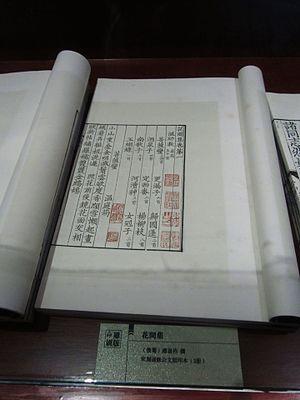
Les poètes floraux, sont des poètes de la dynastie Tang et de la période des Cinq Dynasties.